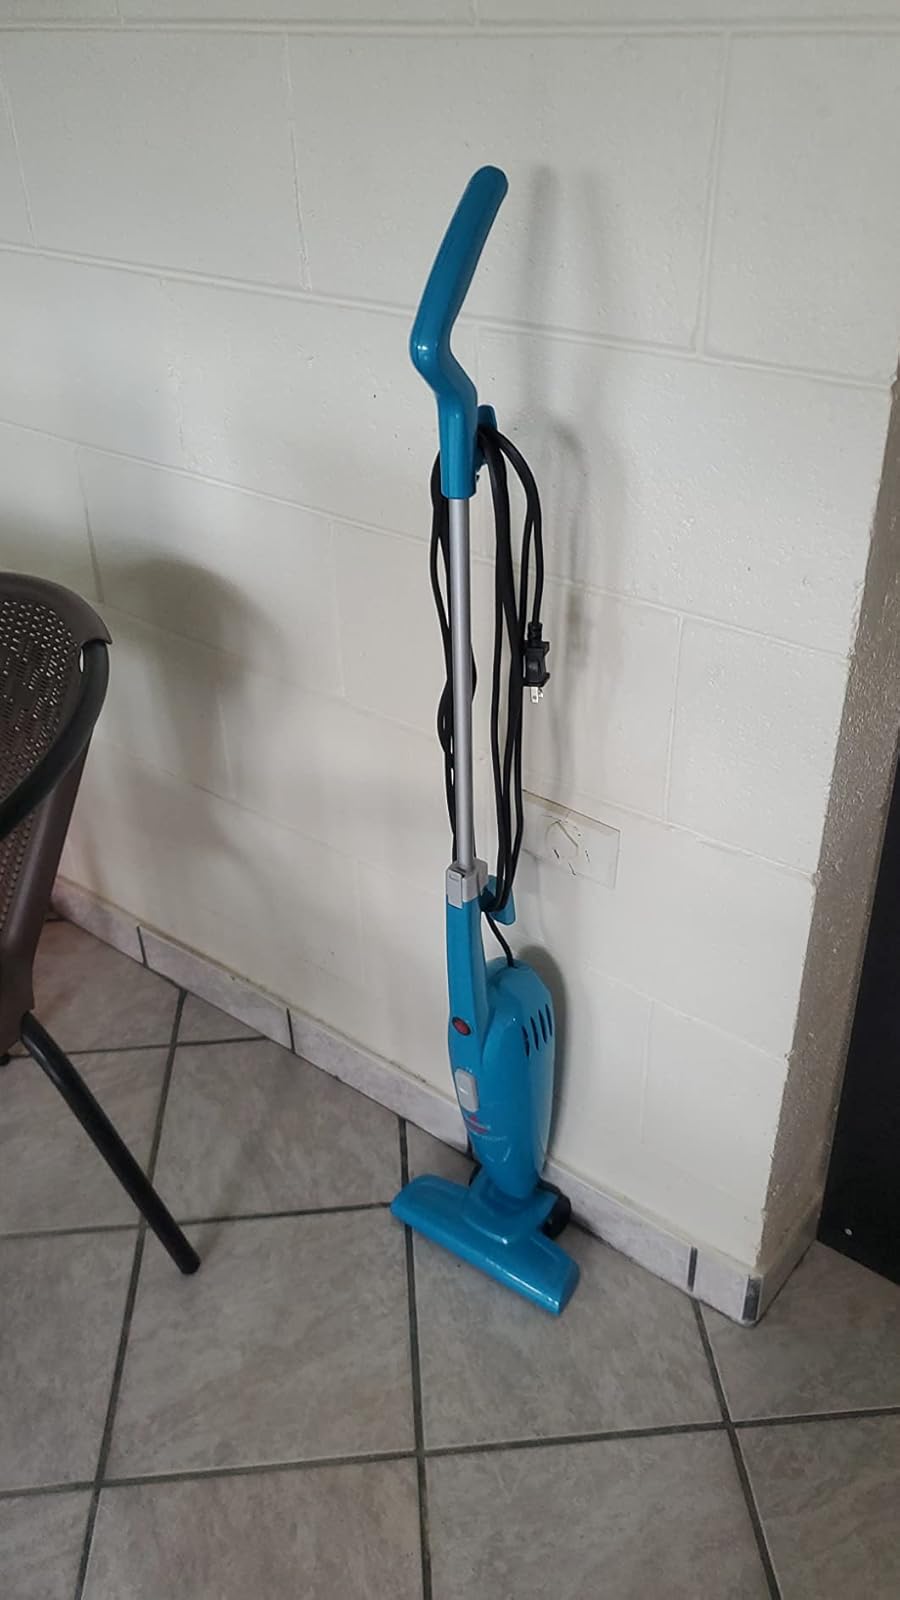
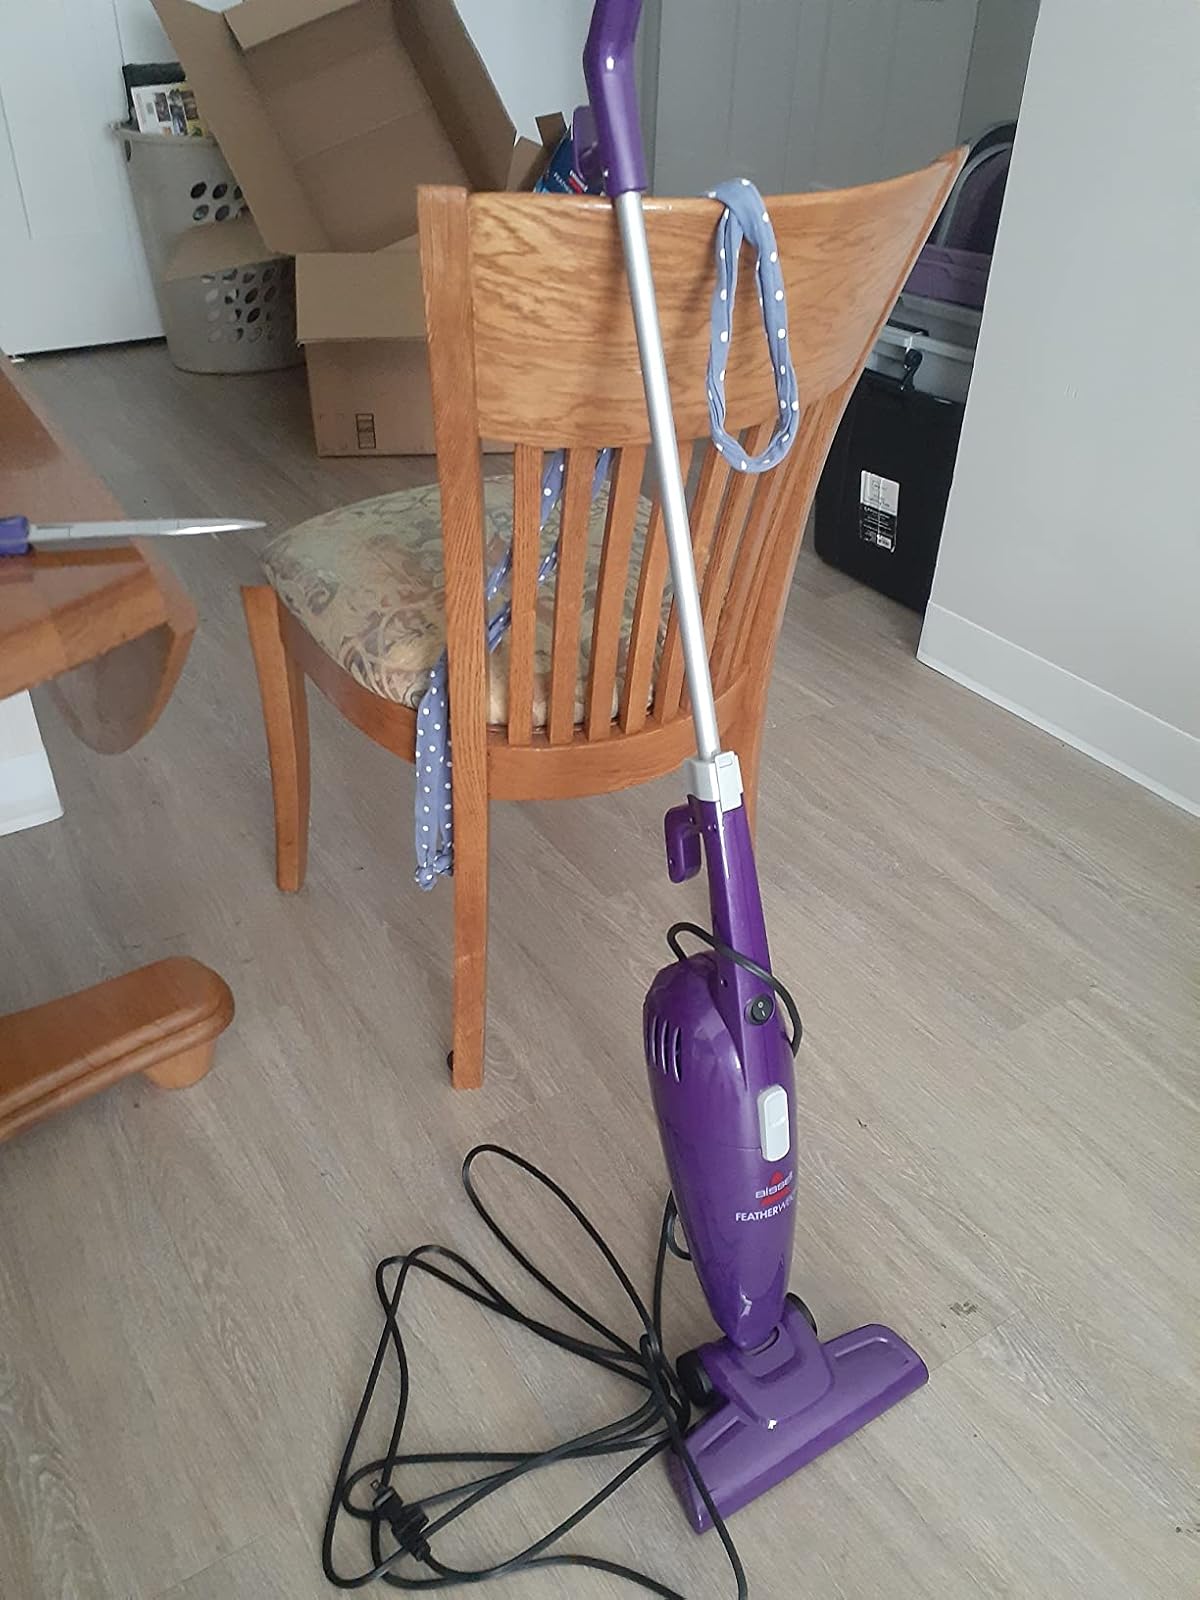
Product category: items_vacuum
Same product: no